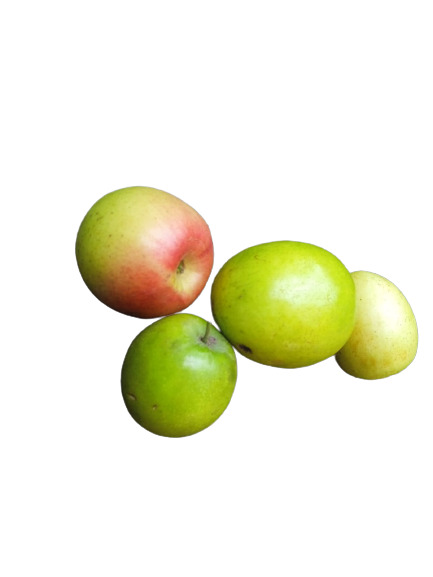
Fruit: jujube
Condition: fresh